Archos 70

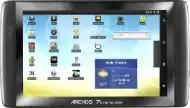

The ARCHOS 70 Internet Tablet is part of the Archos Generation 8 range, distributed between 2010 and 2011. It is a 7 inches (18 cm) tablet computer running Android.